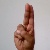
The image shows a hand gesture representing the letter 'U' in Indian Sign Language.